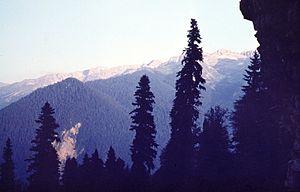
Les monts de Bzyp, ou Agueïchkha, forment une chaîne montagneuse en Abkhazie sur le versant sud de la partie occidentale du Grand Caucase qu'ils longent parallèlement sur une longueur de 50 km. Ils culminent à 3 033 mètres d'altitude. Ils sont constitués de calcaire avec un paysage karstique et sont délimités par la vallée de la rivière Bzyp du nord à l'ouest et en partie par celle de la rivière Kelassour qui les séparent des monts d'Abkhazie. Le versant sud, entaillé par les vallées des rivières Khypsta, Aapsta, Goumista occidentale, Goumista orientale et enfin Kelassour, descend en pentes douces en direction de la mer Noire. Le versant nord, en revanche, est découpé de manière abrupte.